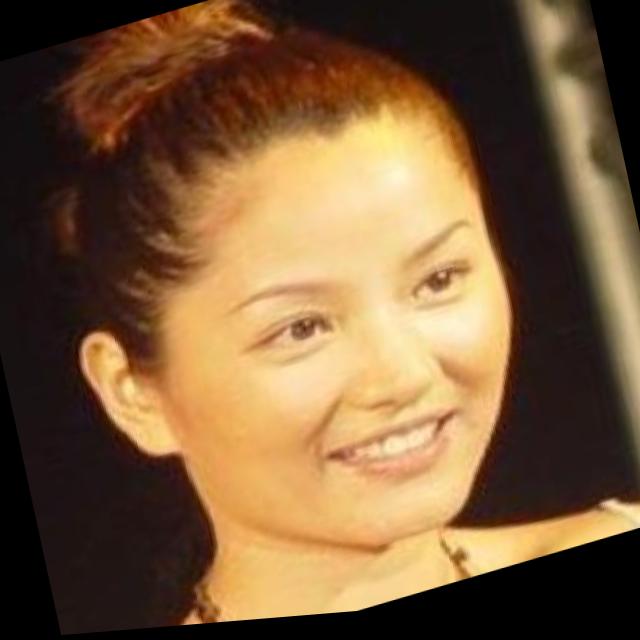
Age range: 21-44